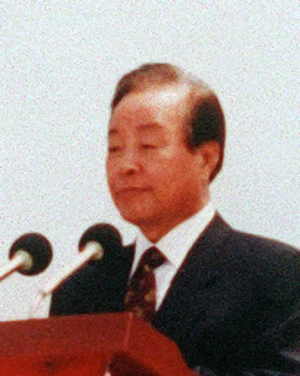
Døde i 2015 / November
Døde i 2015 er en liste over notable personer, der er afgået ved døden i 2015.